Lauren Conrad

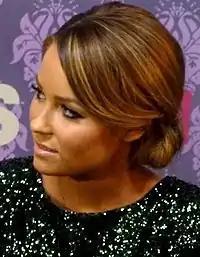
Conrad attending the "VH1 Divas" concert in 2009

In March 2008, Conrad premiered her first fashion line The Lauren Conrad Collection. After underwhelming sales figures, Conrad ended the line the following year to further familiarize herself with the industry.